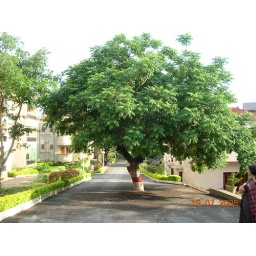
The tree is in the middle of the road !